Doctor Who season 20

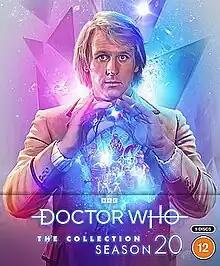
Cover art of the Blu-ray release for the complete season

The twentieth season of British science fiction television series "Doctor Who" began on 3 January 1983 with the story "Arc of Infinity", and ended 16 March 1983 with "The King's Demons". A 20th Anniversary special, "The Five Doctors", followed in November 1983. John Nathan-Turner produced this series, with Eric Saward script editing.